L'Enfant Plaza

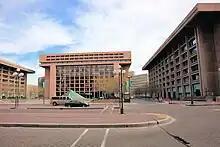
L'Enfant Plaza in Washington, D.C. in 2011; the glass pyramid, installed in the late 1990s, was removed two years later, in 2013.

L'Enfant Plaza is a complex of four commercial buildings grouped around a large plaza in the Southwest section of Washington, D.C., United States. Immediately below the plaza and the buildings is La Promenade shopping mall.